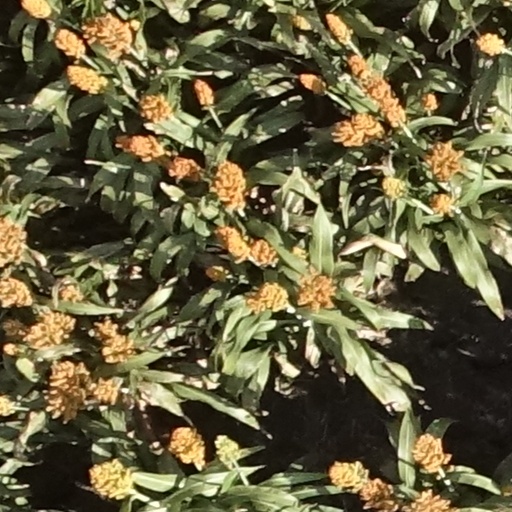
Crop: sorghum